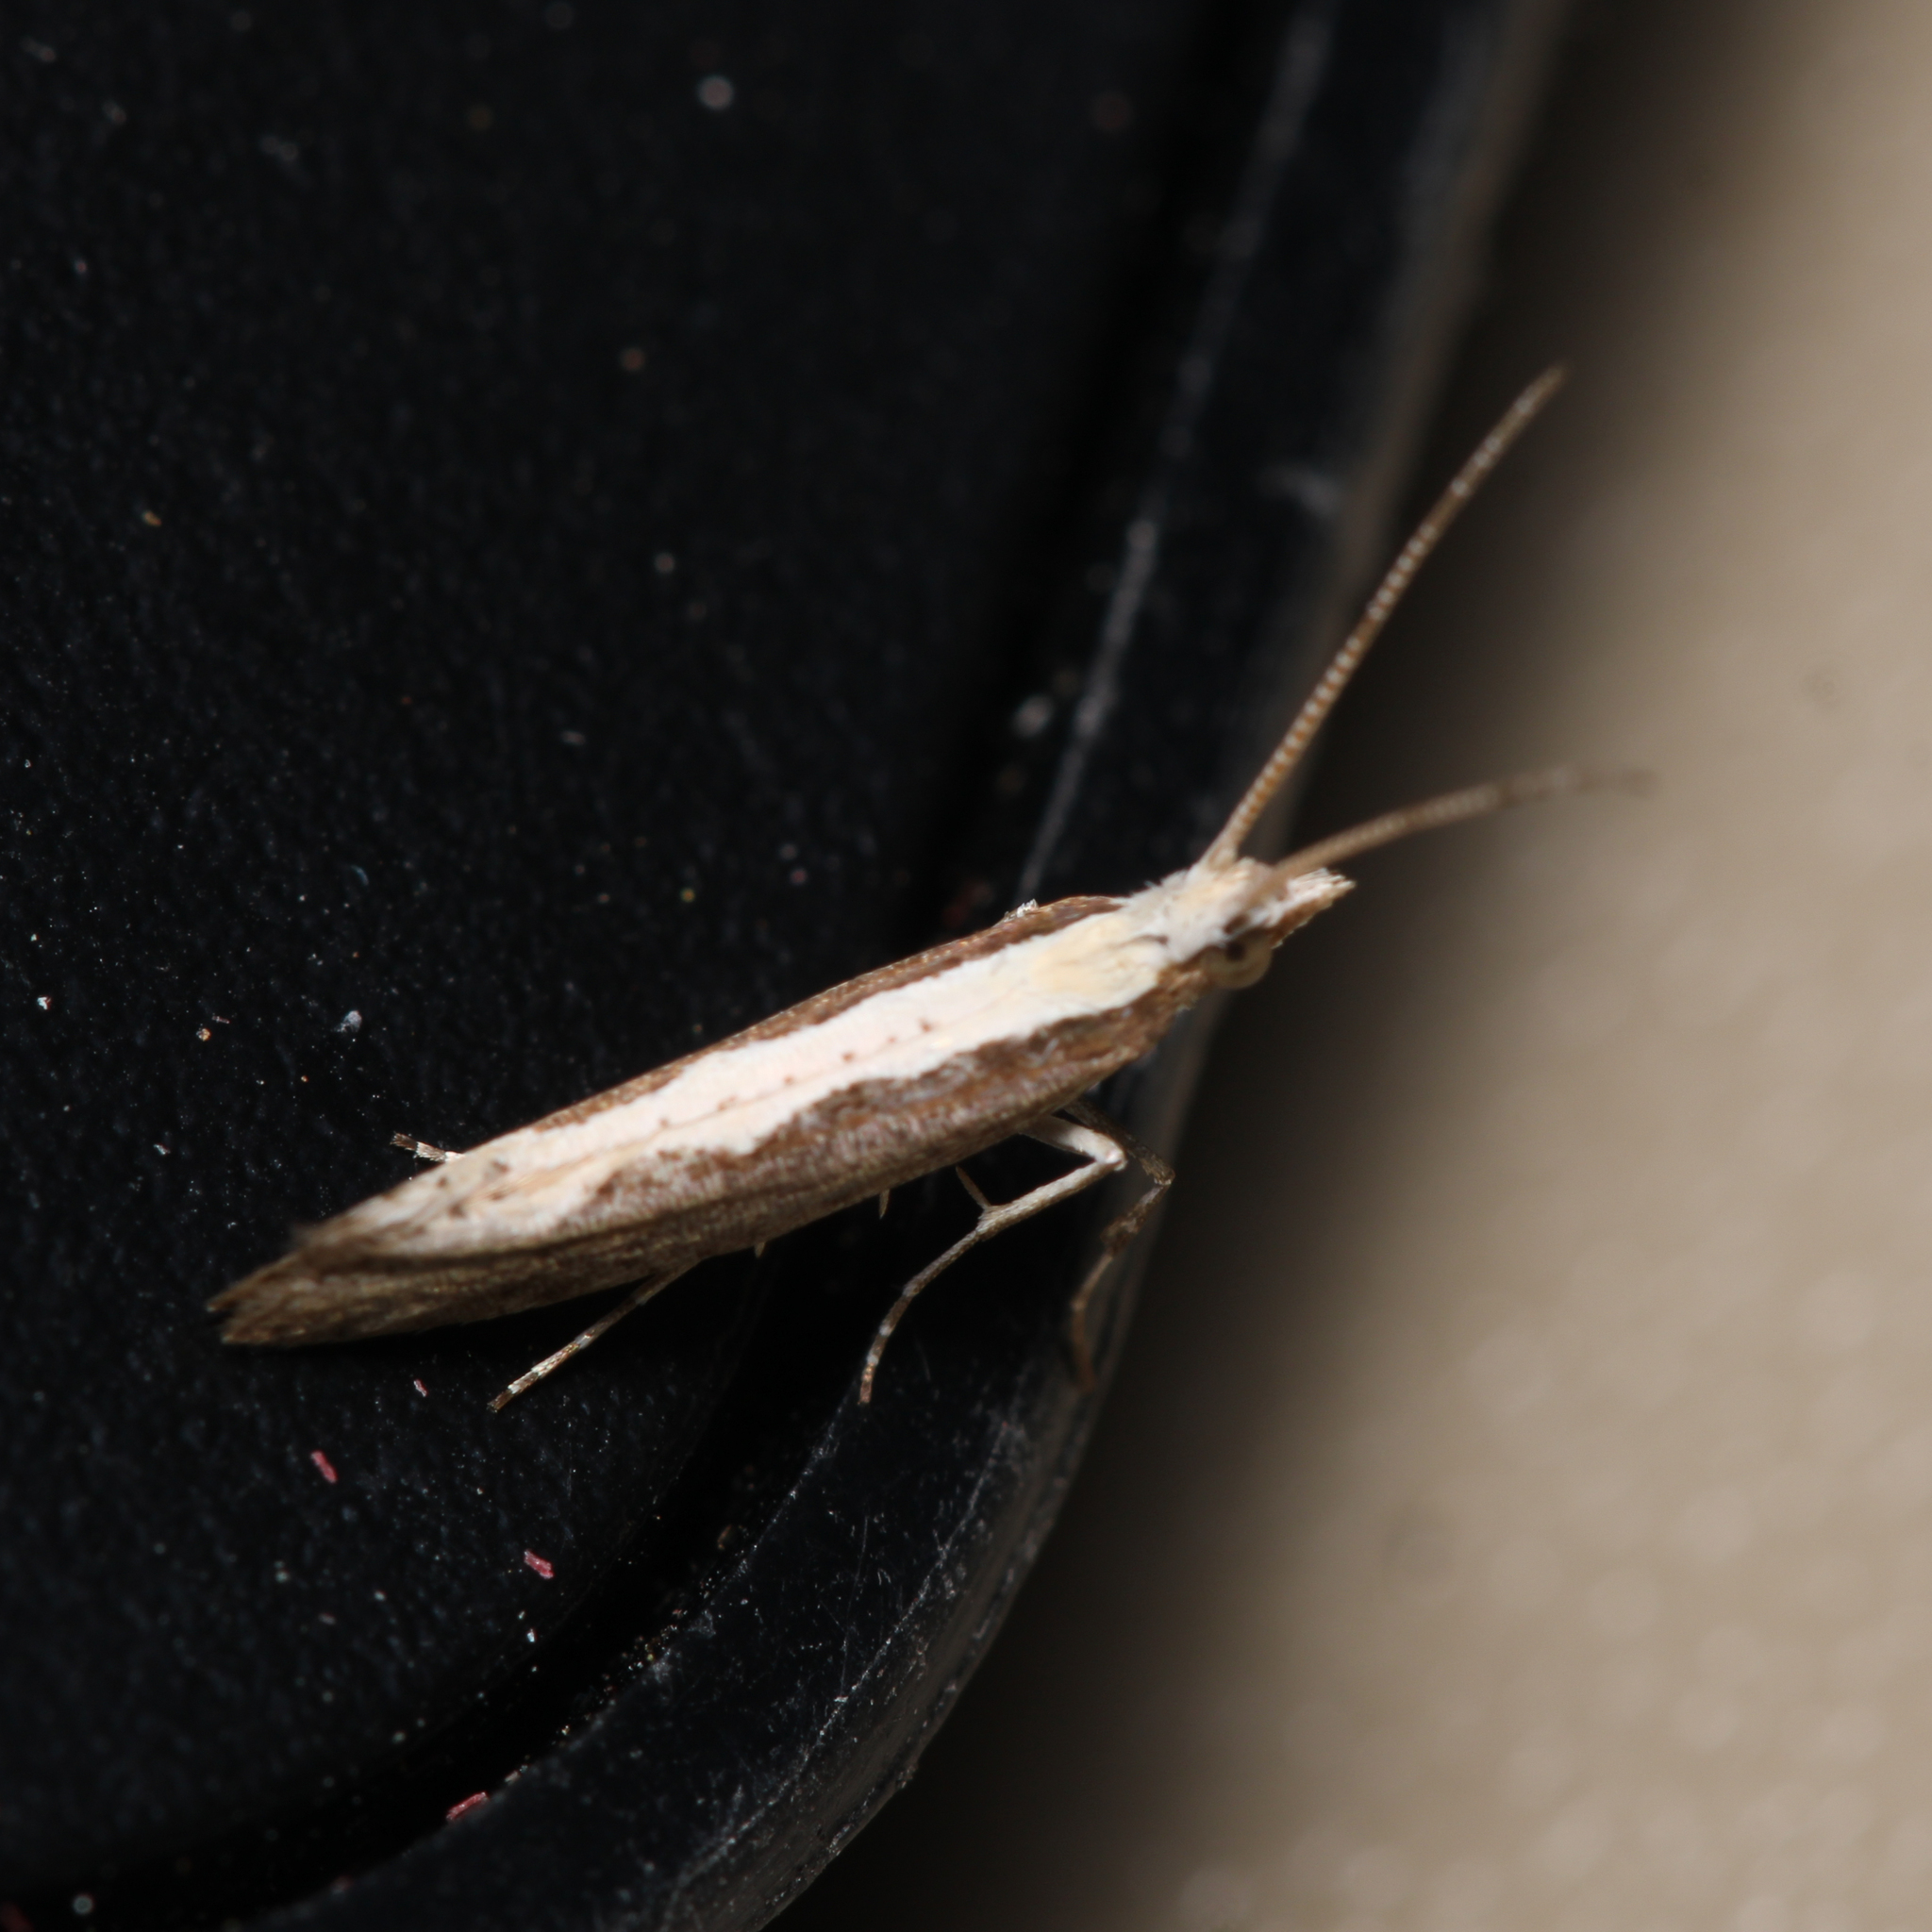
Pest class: diamondback_moth